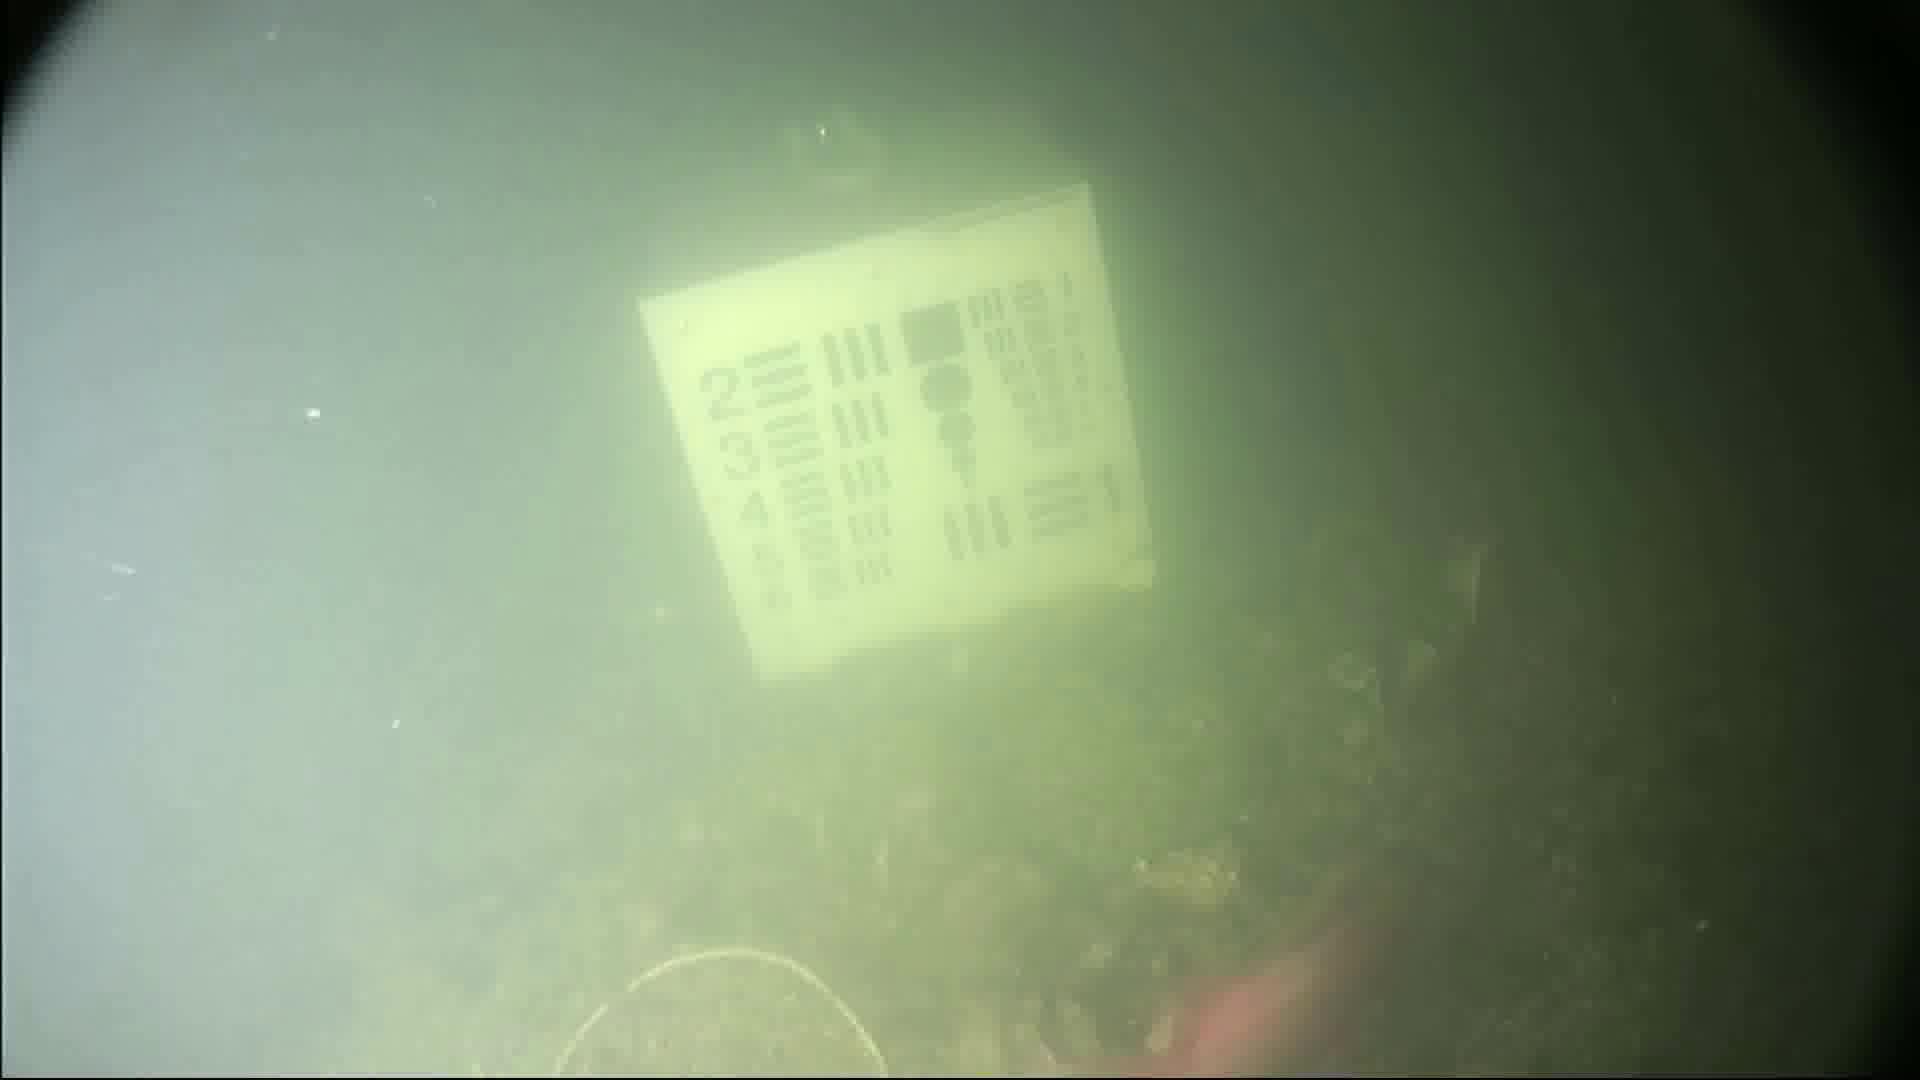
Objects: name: fish